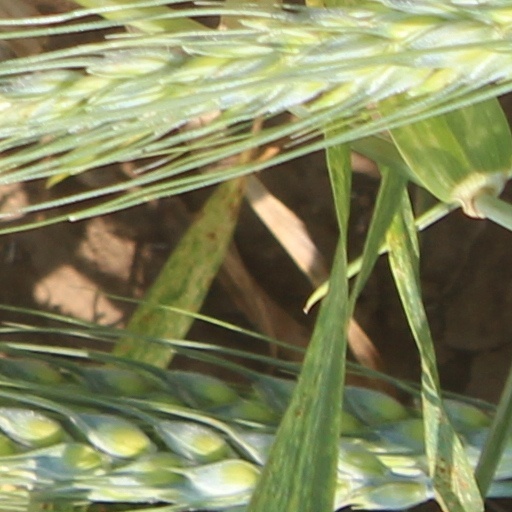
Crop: wheat